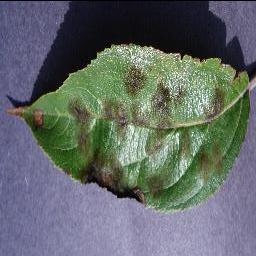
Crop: apple
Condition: scab